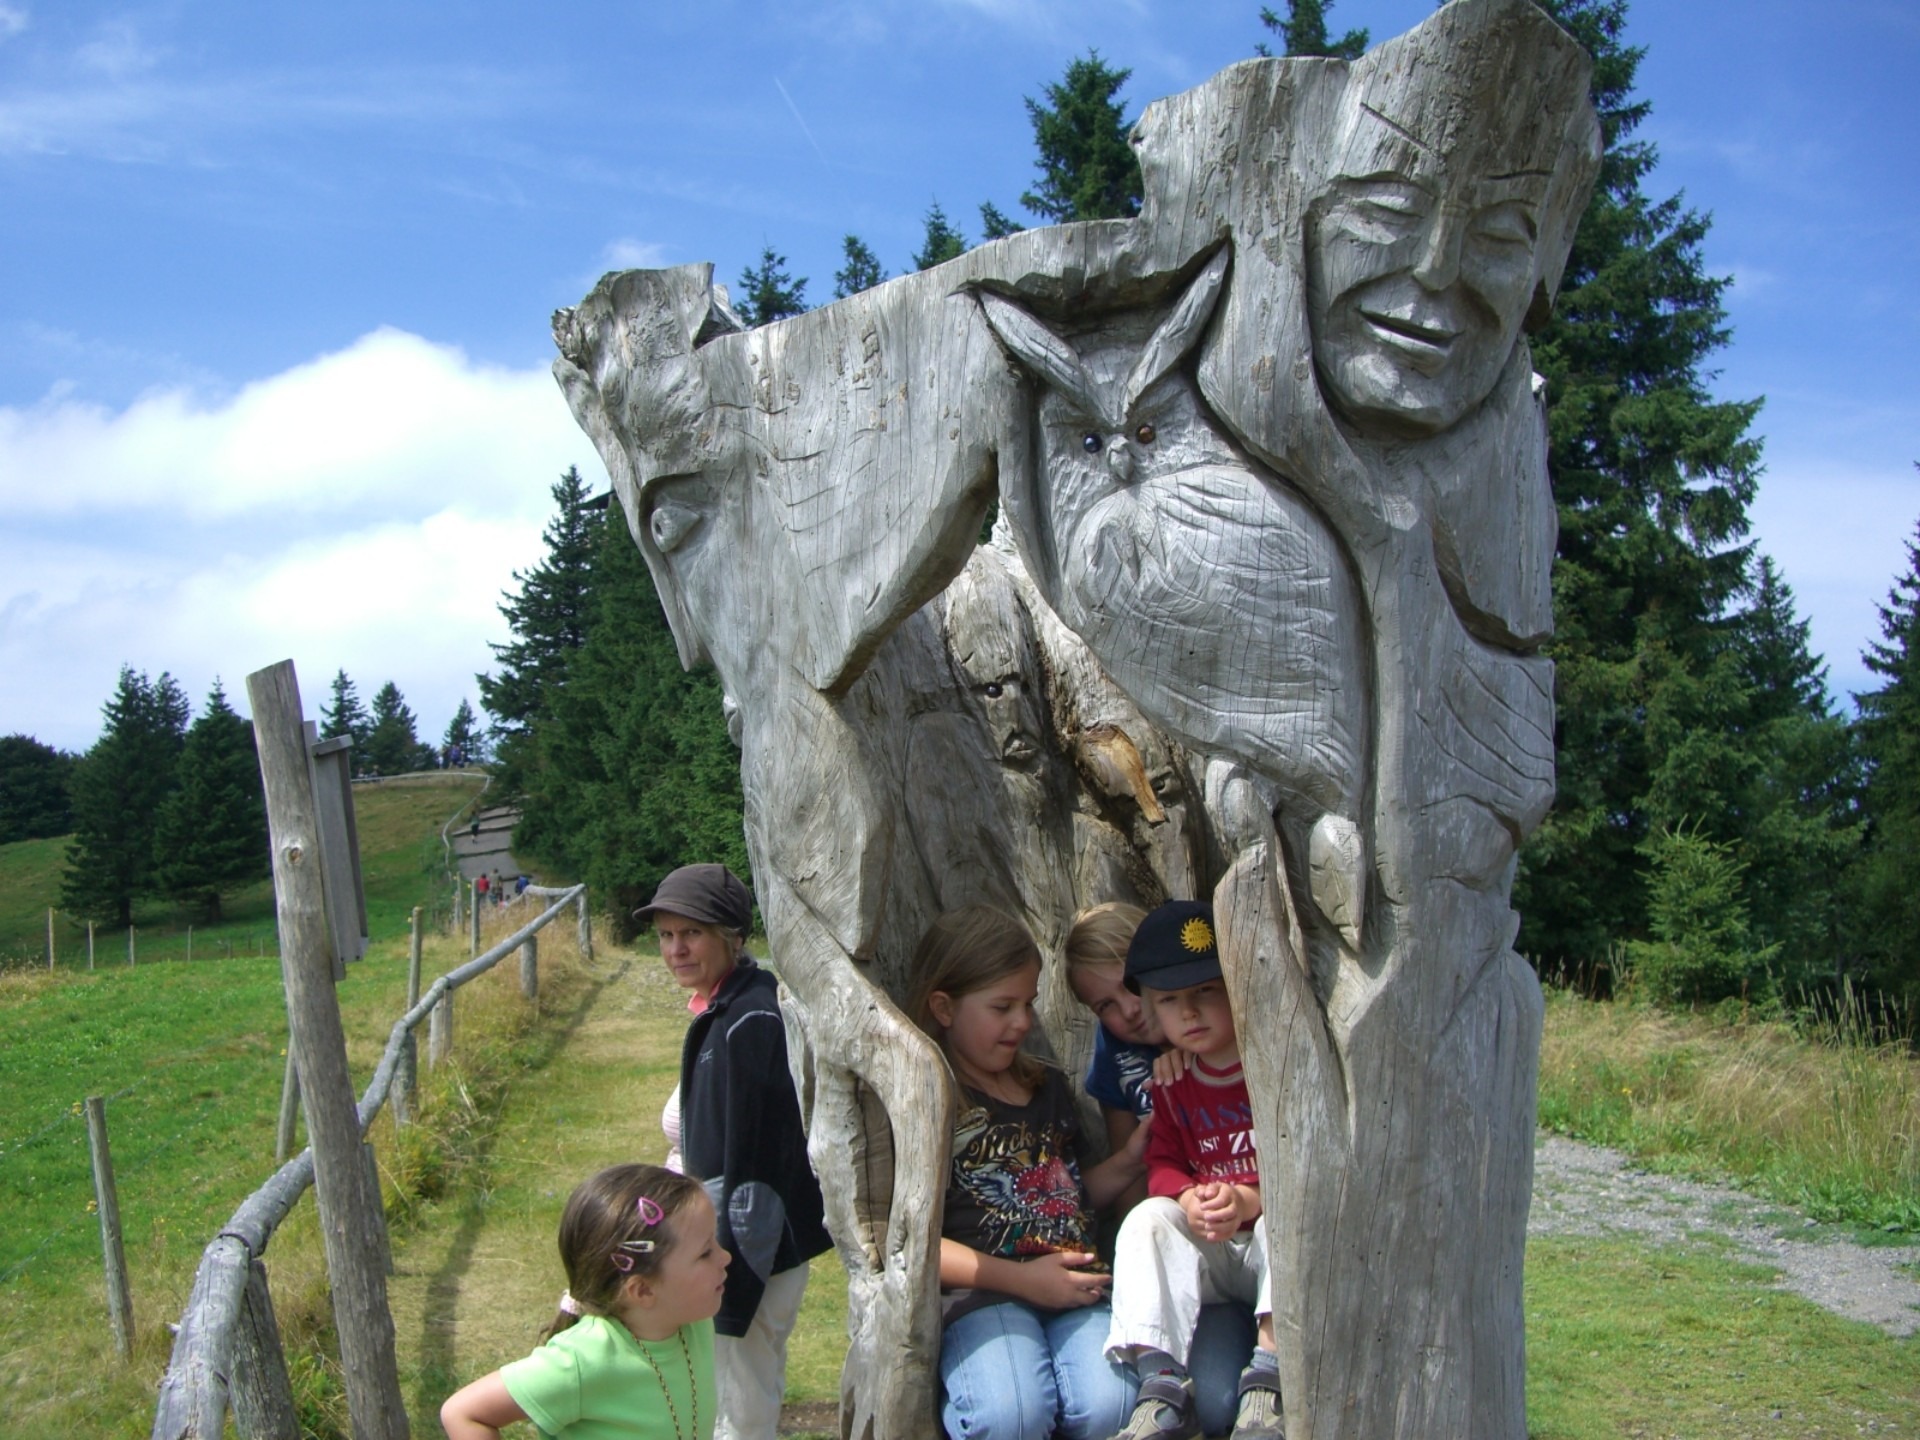
wood, monument, statue, log, tourism, sculpture, memorial, art, children, mask, temple, carving, black forest, eagle owl, schauinsland